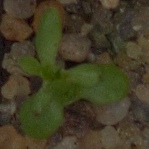
Label: scentless_mayweed